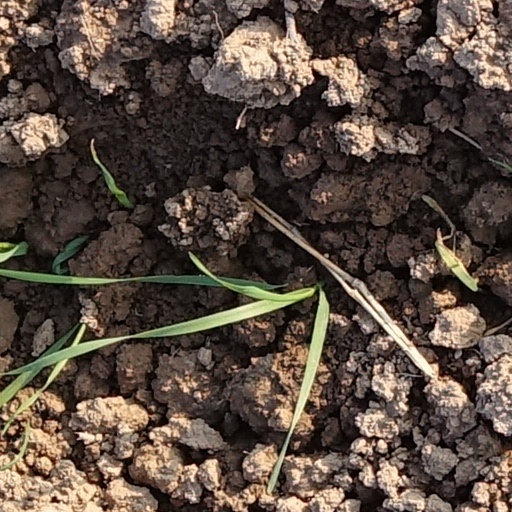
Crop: wheat